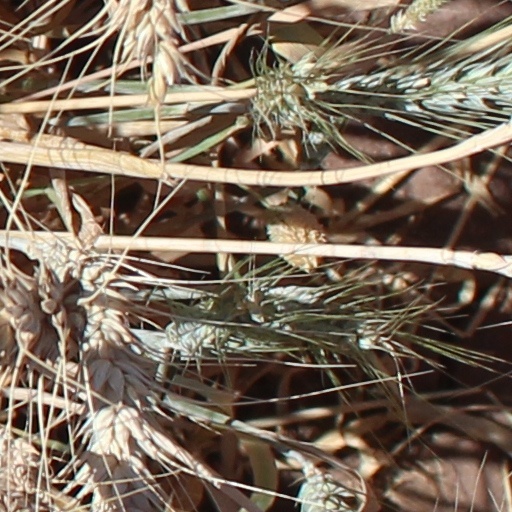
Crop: wheat